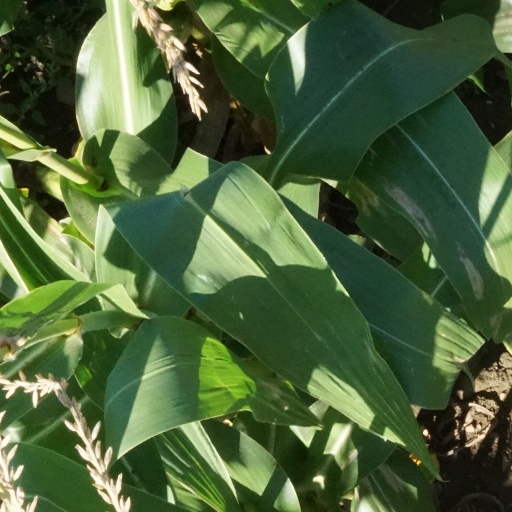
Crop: maize; corn